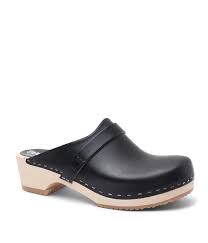
Label: Clog